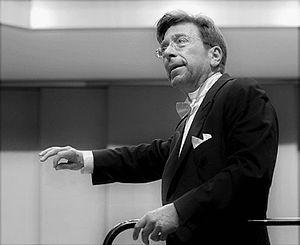
James Allen Gähres, né le 5 août 1943 à Harrisburg, Pennsylvanie, est un chef d'orchestre américain avec une carrière internationale.